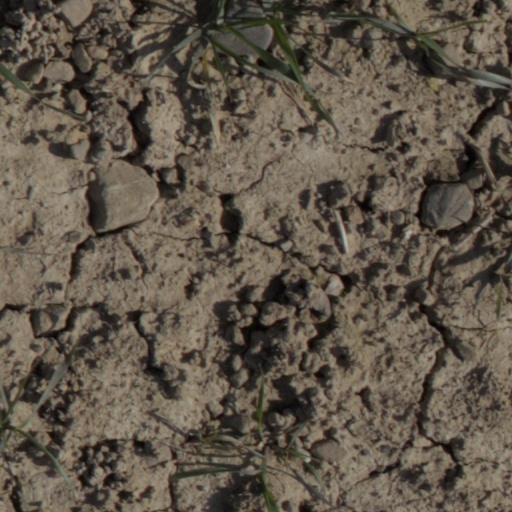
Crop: wheat